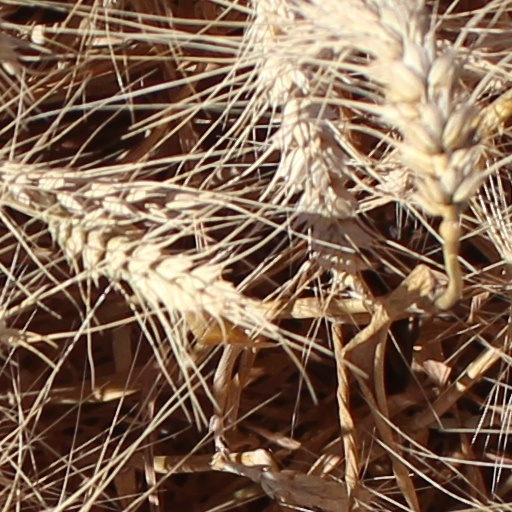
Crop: wheat